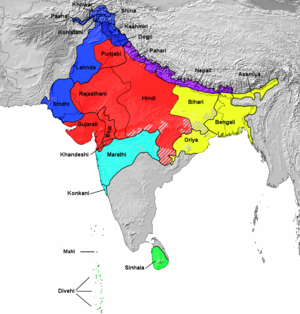
Indoeuropæiske sprog / Underfamilier / Indoiransk
Udbredelsen af de forskellige indo-ariske sprog i det Indiske subkontinent i dag. De iranske sprog og Nuristan sprogene er ikke inkluderet.
De indoeuropæiske sprog er en af verdens primære sprogætter, der omfatter de fleste europæiske sprog og mange sprog i Central-, Vest- og Sydasien.